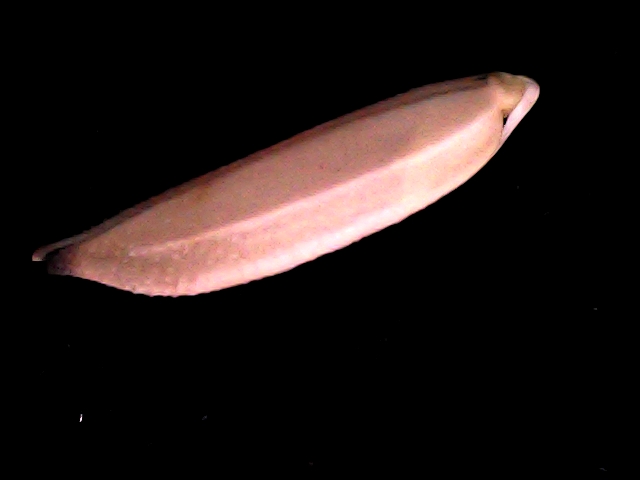
Rice variety: BD70